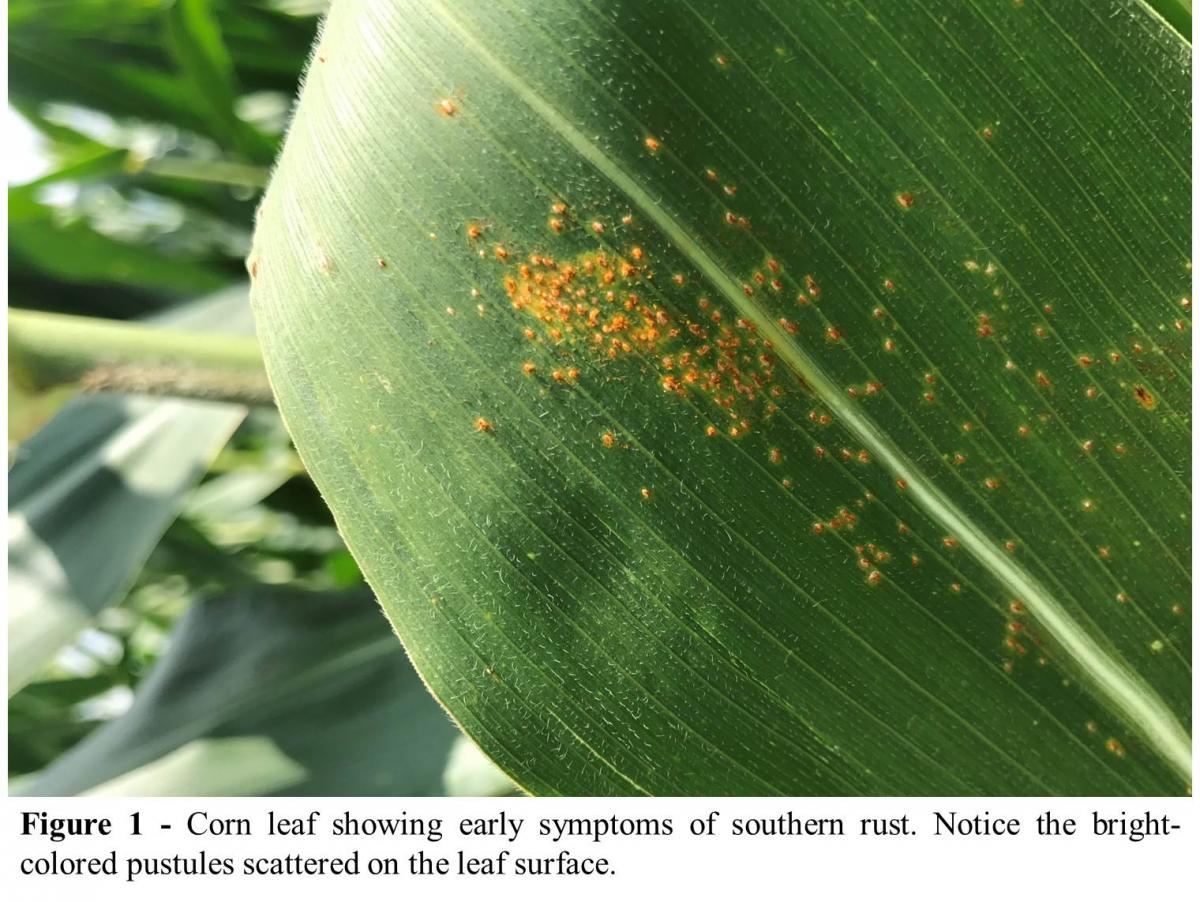
Labels: Corn rust leaf